Fionnghuala O'Reilly

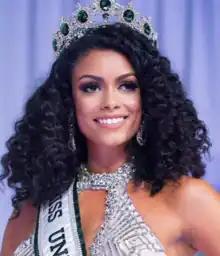
O'Reilly at Miss Universe Ireland 2019

Fionnghuala "Fig" O'Reilly (born 20 August 1993) is an Irish-American model and beauty pageant titleholder, and a data analyst. In 2019 she was crowned Miss Universe Ireland. She made history as the first woman of color and Black woman to represent Ireland at the international Miss Universe competition.